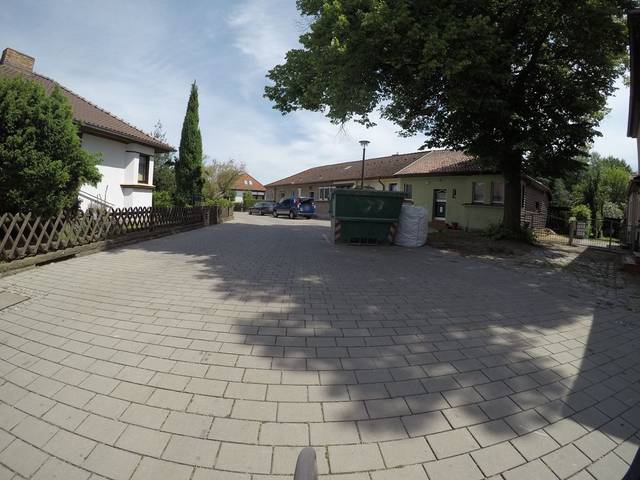
Region: Germany
Coordinates: 52.439, 13.541